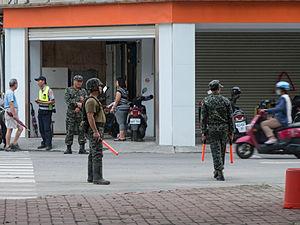
Le 31 juillet 2014, une série d'explosions de gaz s'est produite dans les districts de Cianjhen et de Lingya dans la ville de Kaohsiung, à Taïwan, à la suite de plusieurs fuites de gaz plus tôt dans la nuit. Trente-deux personnes ont été tuées et 321 autres ont été blessés.